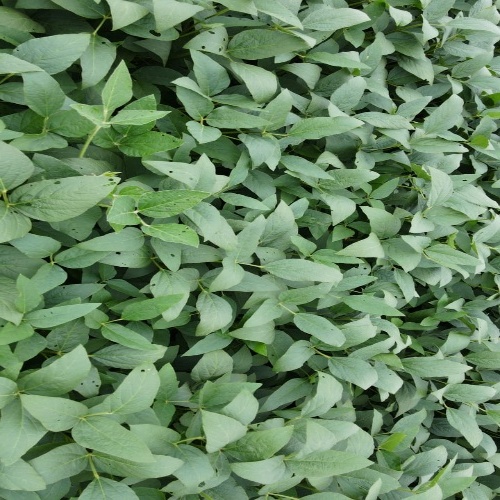
Label: Diabrotica_speciosa